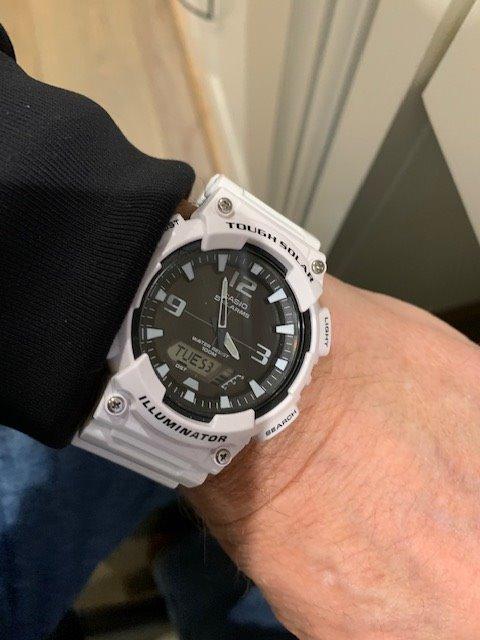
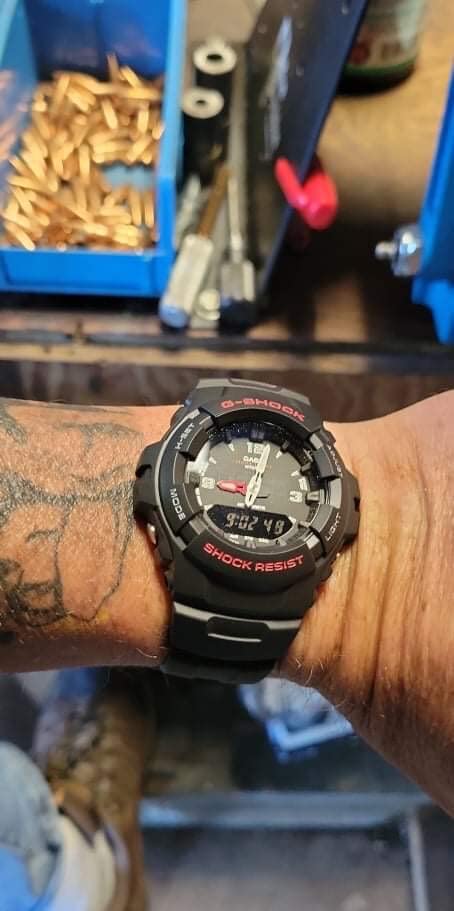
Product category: accessories_watch
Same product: no